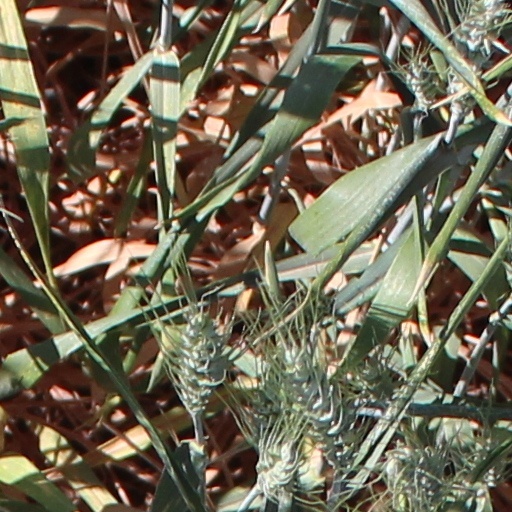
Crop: wheat